List of mammals of Armenia

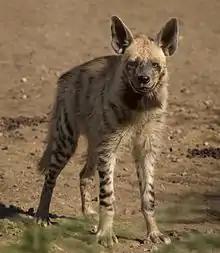
Striped hyena

There are over 260 species of carnivorans, the majority of which feed primarily on meat. They have a characteristic skull shape and dentition.